Centre points of the United Kingdom

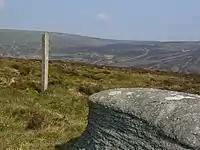
This stake is one of several way markers that mark the location of variously calculated geographic centres of Britain. It is located just to the west of Whitendale Hanging Stones in Lancashire at SD 64188 56541.

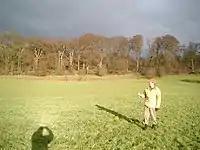
"Centrographers" at the centre of mainland Great Britain, in a field near Whalley, Lancashire at Grid Ref SD 72321.72 36671.1 (approximately), in December 2005

There has long been debate over the exact location of the geographical centre of the United Kingdom, and its constituent countries, due to the complexity and method of the calculation, such as whether to include offshore islands, and the fact that erosion will cause the position to change over time. There are two main methods of calculating this "centre": either as the centroid of the two-dimensional shape made by the country (projected to the Airy ellipsoid then flattened using the Transverse Mercator projection), or as the point farthest from the boundary of the country (either the sea, or, in the case of constituent countries, a land border). These two methods give quite different answers.